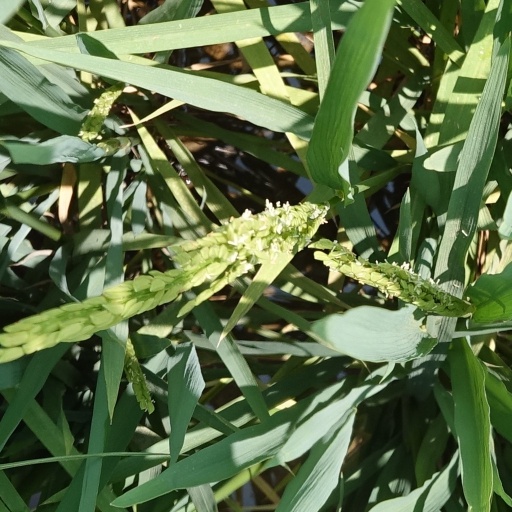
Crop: rice